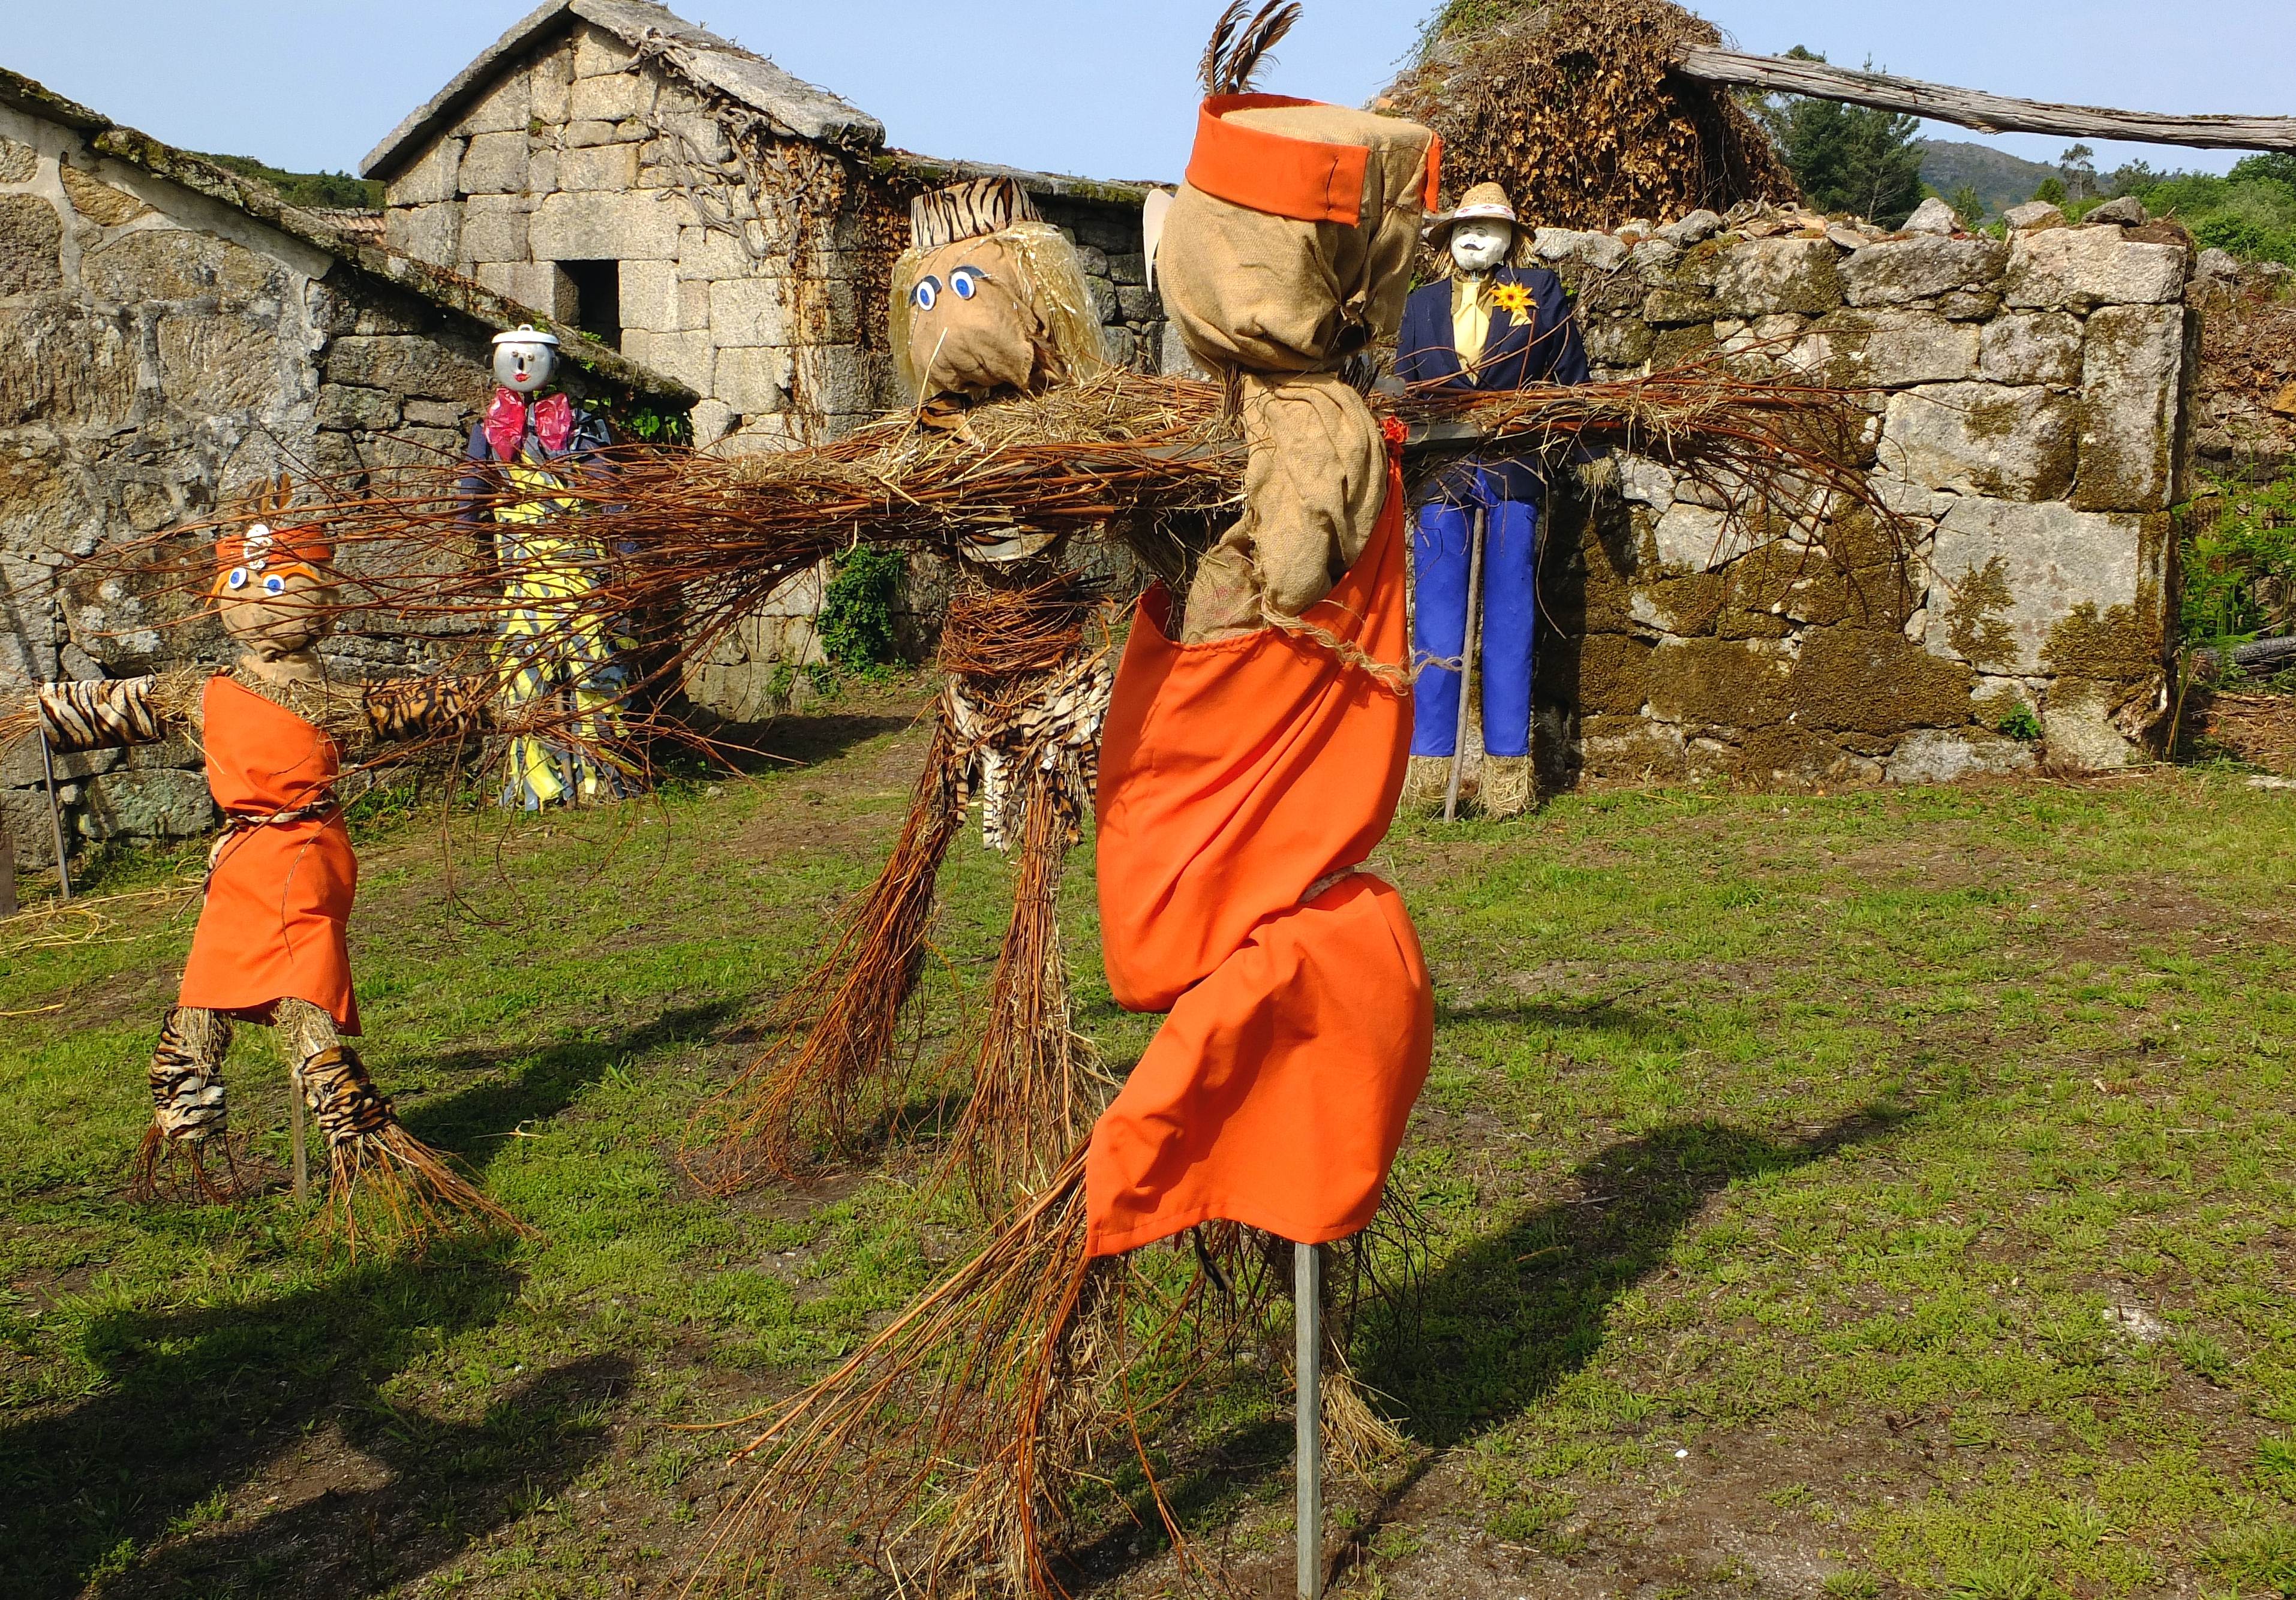
landscape, flower, agriculture, spain, galicia, pontevedra, paisajes, middle ages, espana, ggl1, gaby1, fujifilmxs1, espantallos, rutadaliberdade, riobarbeira, espantap jaros